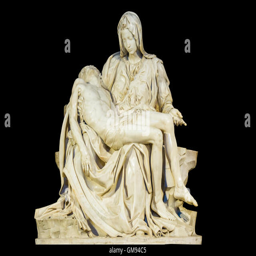
italian renaissance artwork is a work of sculpture by painting artist